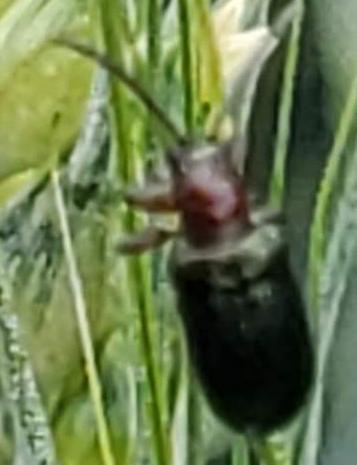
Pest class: cereal_leaf_beetle